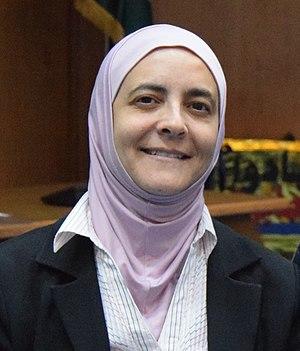
Rana Dajani est une biologiste moléculaire jordanienne, professeure associée à l'université hachémite.